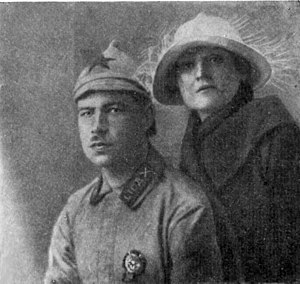
Leonid Govorov
Leonid Govorov (1923)
Leonid Aleksandrovitj Govorov var en sovjetisk general. Han blev født i landsbyen Butyrki i det centrale Rusland. Hans far var sømand. Han gik på teknisk skole i Yelabuga og blev optaget på skibsbygningsafdelingen ved Petrograd Polytekniske Institut. I december 1916 flyttede han til Konstantinovskye Artillery School, og i 1917 blev han artilleriofficer.